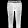
Label: Trouser